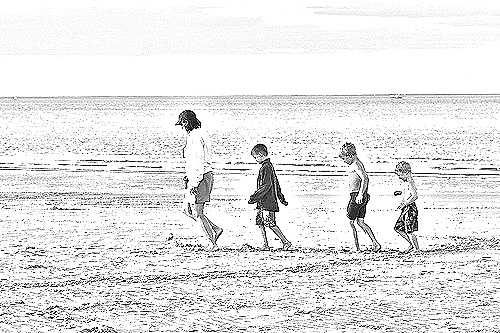
Portrait style: Sketch Portrait